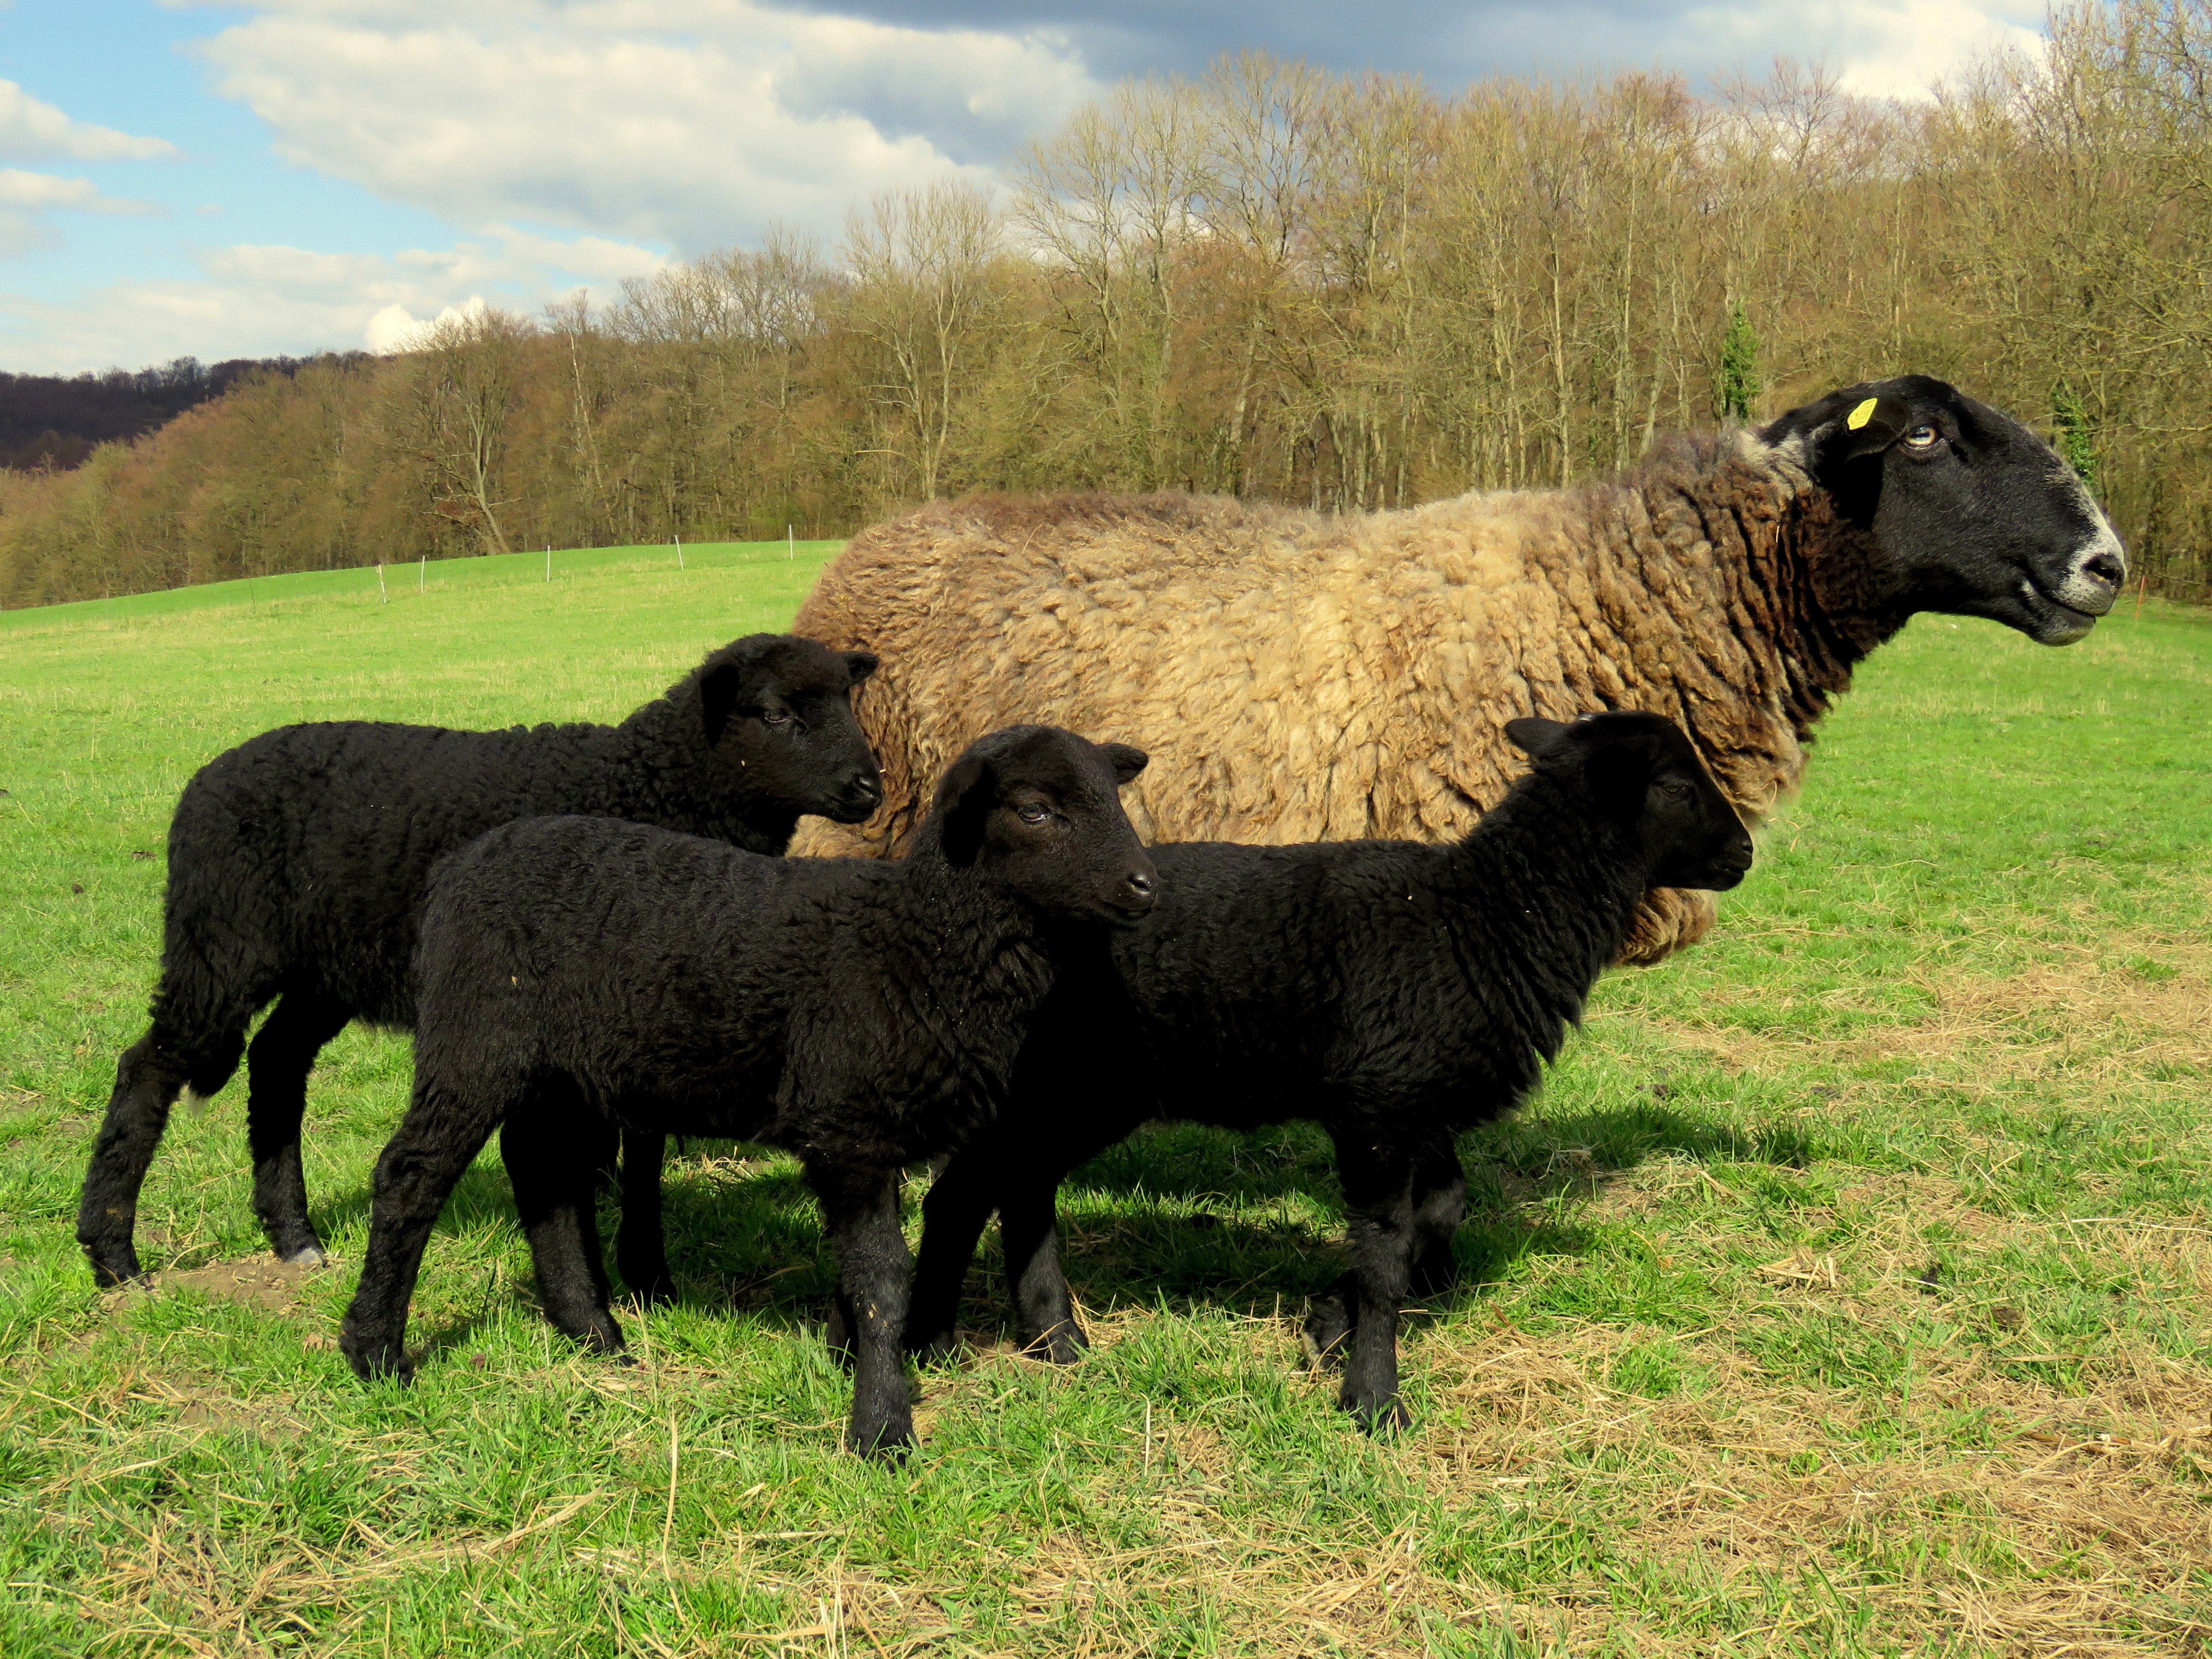
grass, farm, meadow, herd, pasture, grazing, sheep, mammal, fauna, lamb, mother, vertebrate, sheeps, lambs, black sheep, herding, cattle like mammal, cow goat family